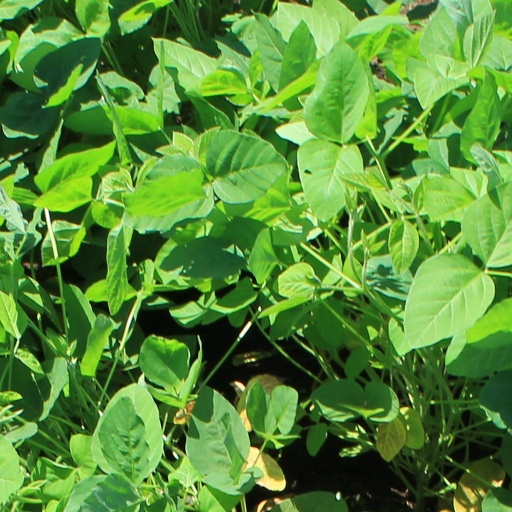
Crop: soybean